1842 Wallachian princely election

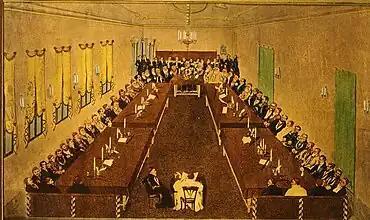
The Ordinary National Assembly, 1831 watercolor

During the early 19th century, both Moldavia and Wallachia were Ottoman vassals ruled upon by Phanariote princes (or "hospodars"). This era, inaugurated in 1714 by the ouster of Constantin Brâncoveanu, signified "150 years of Greek cultural predominance". This also led to the erosion of the elective monarchy—under the adapted Vlach law of the Middle Ages, electors included the boyardom and all bishops of the Wallachian Orthodox Church, thus opening the way for the erosion of princely powers. The Phanariote regime did away with elections from 1730, when Constantine Mavrocordatos was the last elected prince of Wallachia. Reigning for just one month, he was later restored without elections by Sultan Mahmud I. Although such appointments became the standard, the Phanariote regime developed into a boyar oligarchy, which was largely dominated by the local families—up to 80% of the Boyar Assembly were of indigenous descent. Their opposition to the immigrant Greeks produced the early forms of Romanian nationalism, which seeped into a liberal movement, feeding the Wallachian uprising of 1821 and the social philosophy of Dinicu Golescu.